Chelsea Lately

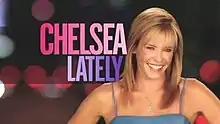
Original "Chelsea Lately" intertitle

"Chelsea Lately" was presented in a half-hour format, and was broadcast Monday through Friday at 11:00 p.m ET/PT, although the Friday show was frequently a re-run. "Chelsea Lately" opens cold and Handler performed a short stand-up monologue. The routine was usually focused on a topic from pop culture or current events, and sometimes included a video clip or other visual aid. Over the opening credits, announcer Mike Rock presented the topics of discussion and the show's guests, then made a comment about something totally irrelevant.